Aphra Behn

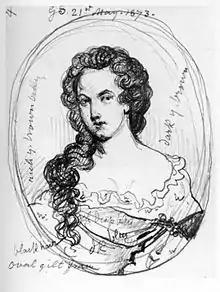
A sketch of Aphra Behn by George Scharf from a portrait believed to be lost (1873)

Shortly after her supposed return to England from Surinam in 1664, Behn may have married Johan Behn (also written as Johann and John Behn). He may have been a merchant of German or Dutch extraction, possibly from Hamburg. He died or the couple separated soon after 1664; however, from this point the writer used "Mrs Behn" as her professional name. In correspondence, she occasionally signed her name as Behne or Beane.